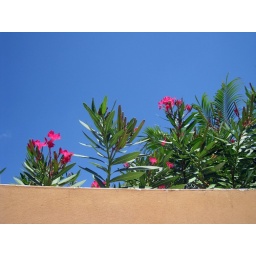
I loved the contrast of the pink flowers against the blue sky and the sand-colored concrete wall.